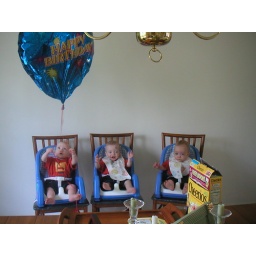
baby boys in their high chairs